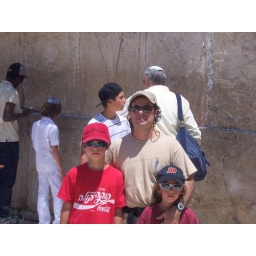
I had to stand on a chair and look over the wall separating the men and the women to take this.